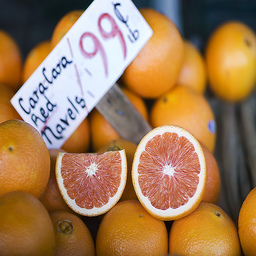
Label: Orange